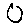
Label: 0